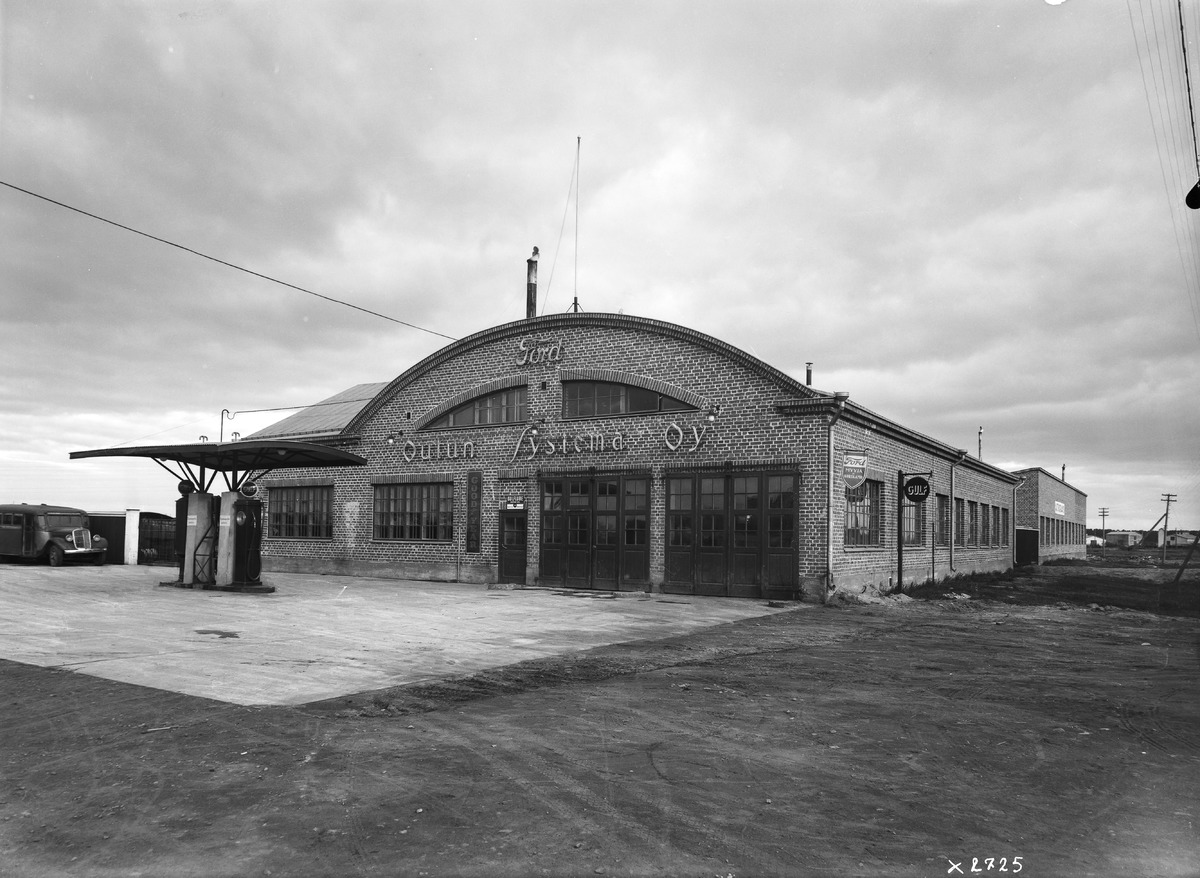
Oulun Systema Oy:n auto- ja kumikorjaamo Limingantullissa Oulussa
Car and tire repair shop of the Oulun Systema ltd. in Limingantulli in Oulu, Finland
sisällön kuvaus: Oulun Systema Oy:n auto- ja kumikorjaamo Limingantullissa Oulussa 20.5.1940. content description: Car and tire repair shop of the Oulun Systema ltd. in Limingantulli in Oulu on May 20, 1940.
Vuosi: 1940
Paikka: Suomi, Oulu, Suomi, Pohjois-Pohjanmaa, Oulu
Aiheet: Oulu; Limingantulli; autokorjaamot; kumikorjaamot; kauppa; autot; autoteollisuus; kokokuva; ulkokuva; korjaamot; garages; car repair shops; tire repair shops